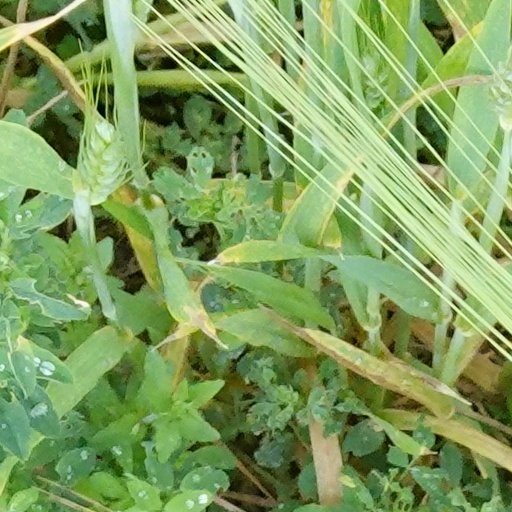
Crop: wheat